Houston Texans

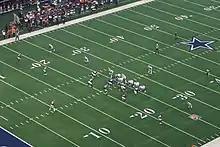
2019 pre-season matchup between the Texans and the Dallas Cowboys

The Texans also have an intrastate/interconference rivalry with the Dallas Cowboys, with whom they contest the so-called Governor's Cup every year (a tradition started between the cities prior to the Oilers relocating) either in the preseason or the regular season for bragging rights in the state of Texas. In 2017, the destruction and flooding caused during Hurricane Harvey a few days before their Week 4 preseason match up time scheduled caused the game to be relocated to AT&T Stadium in Arlington, Texas. However, out of concern for the safety of the fans and the condition of the player's families & communities, the game was canceled. As of the 2024 season, the Cowboys lead the all-time series 4–3.